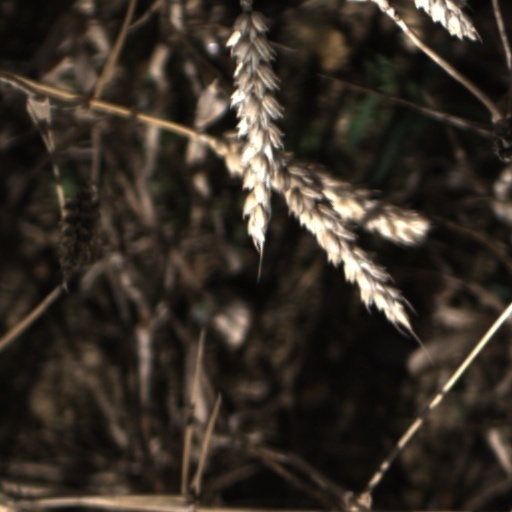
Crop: wheat